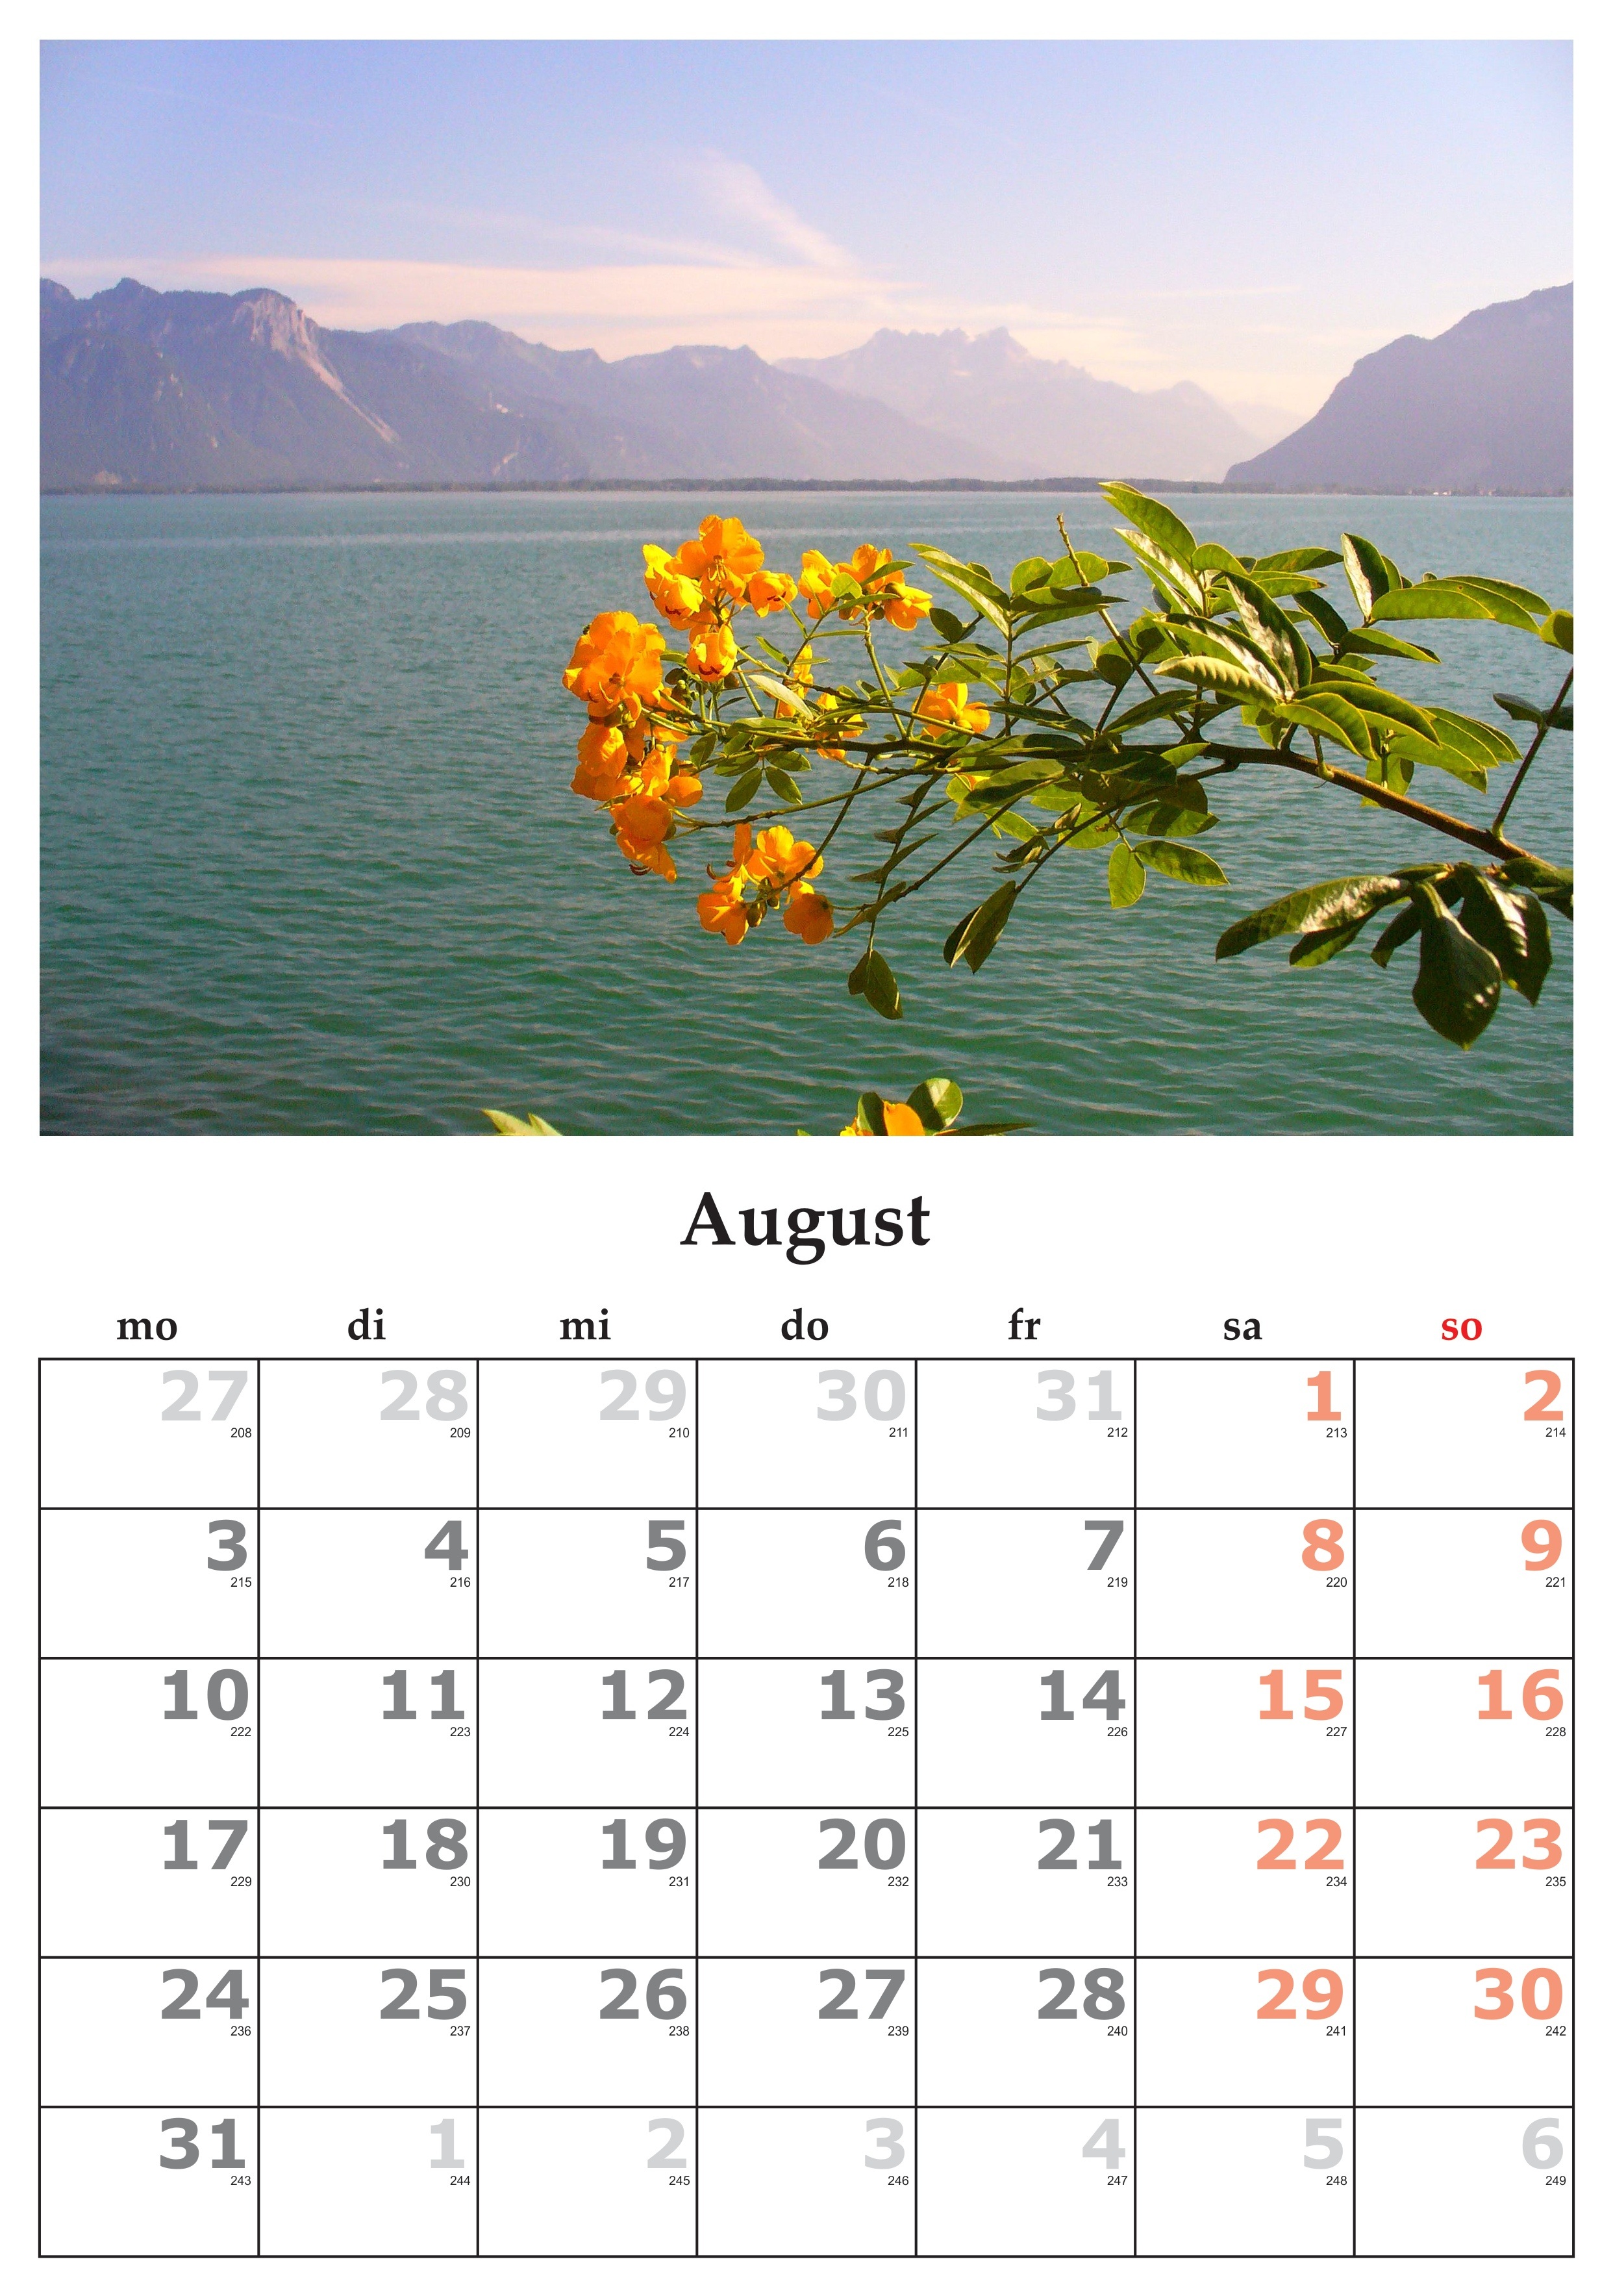
font, text, calendar, august, month, office supplies, august 2015